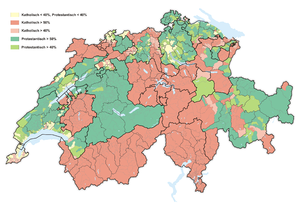
Religions en Suisse Italiano: Religione della Svizzera Rumantsch: Religiuns da la Svizra
La culture de la Suisse est l'ensemble des signes distinctifs qui caractérisent la société suisse. Elle englobe les traditions, les croyances, le patrimoine commun, les langues, la politique culturelle suisse, les moyens d'encouragement et de diffusion de la culture, les manifestations et lieux de culture ainsi que les arts pratiqués en Suisse ou par des Suisses.